St Catherine of Siena Church, Cocking

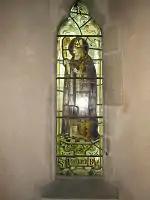
The memorial window to Revd. Ash

On both the north and south walls of the chancel can be seen the remains of the original Norman windows, which were exposed during the 1896 improvements. In each case, three of the western jamb stones and two voussoirs are now visible. The present chancel windows are slightly to the west of the originals and are 14th-century single light windows with ogee trefoil heads.